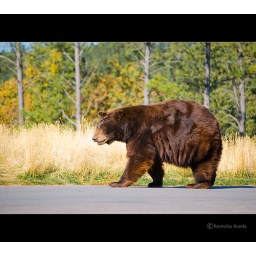
A huge brown grizzly bear crossing the road in South Dakota.Bears can run twice as fast as humans, damn!&lt;b&gt;South Dakota,USA&lt;/b&gt;